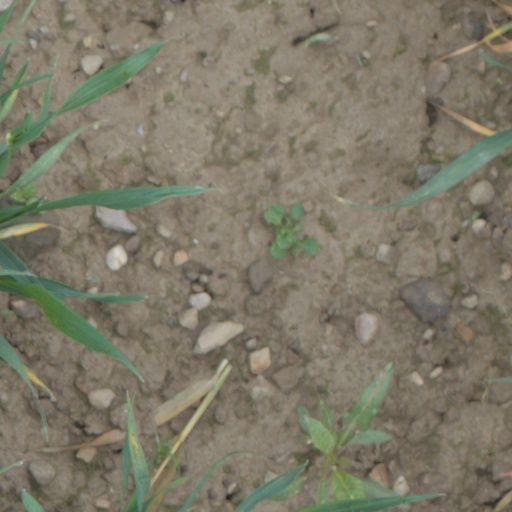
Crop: wheat